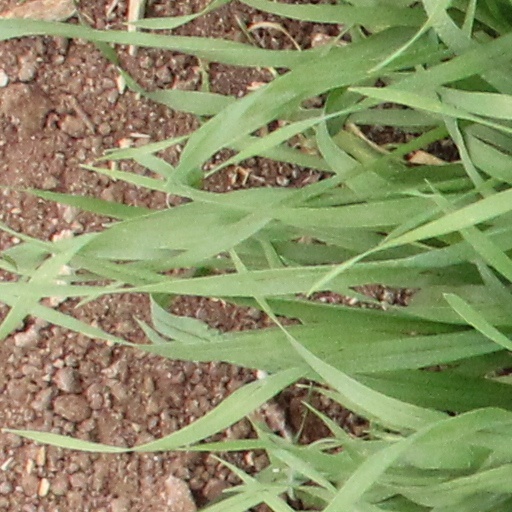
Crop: wheat